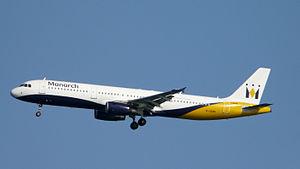
Monarch Airlines est une ancienne compagnie aérienne britannique qui appartenait à la Monarch Holdings Plc.